Mir (submersible)

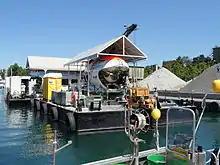
The "Mirs" at Lake Geneva in July 2011

In 2011, both submersibles were part of a scientific exploration program in Lake Geneva called "elemo" ("exploration des eaux lémaniques"), in which researchers conducted studies in areas such as bacteriology and micropollutants, as well as exploring Lake Geneva's geology and physics. The submersibles arrived on Lake Geneva in May 2011.